Braylon Edwards

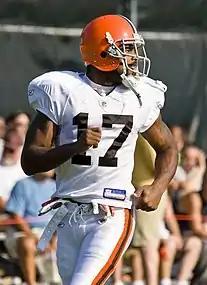
Edwards in Browns 2008 training camp.

Edwards was selected in the first round (third overall) in the 2005 NFL draft by the Cleveland Browns.